The Great Victor Herbert

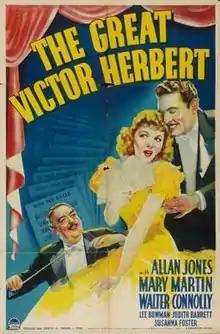
Film poster

The Great Victor Herbert is a 1939 American musical film directed by Andrew L. Stone. During production, the movie was slated to be called The Gay Days of Victor Herbert.